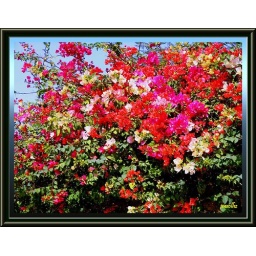
Flowers above a fence in one of the Townhouses... ...same plant but the flowers looked different...